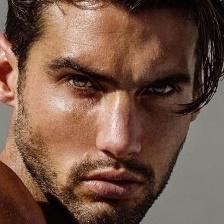
Label: faces